A Lover's Oath

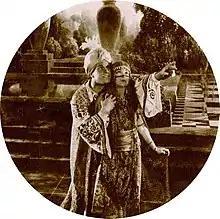
From a 1922 magazine

A Lover's Oath is a lost 1925 American silent fantasy film directed by Ferdinand P. Earle, jun. and featuring Ramon Novarro. The film is based upon the "Rubaiyat of Omar Khayyam", as translated by Edward Fitzgerald, and included quotes of its text on intertitles. Actor Milton Sills was scenarist and editor for the film.